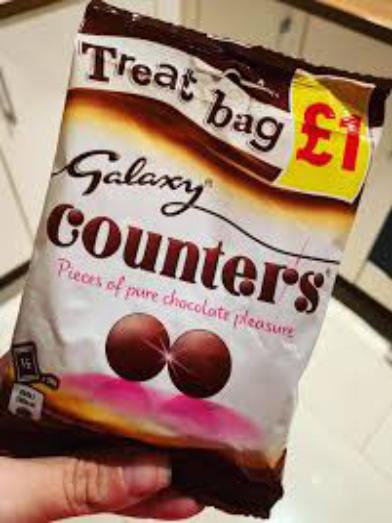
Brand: Galaxy Counters
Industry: Food